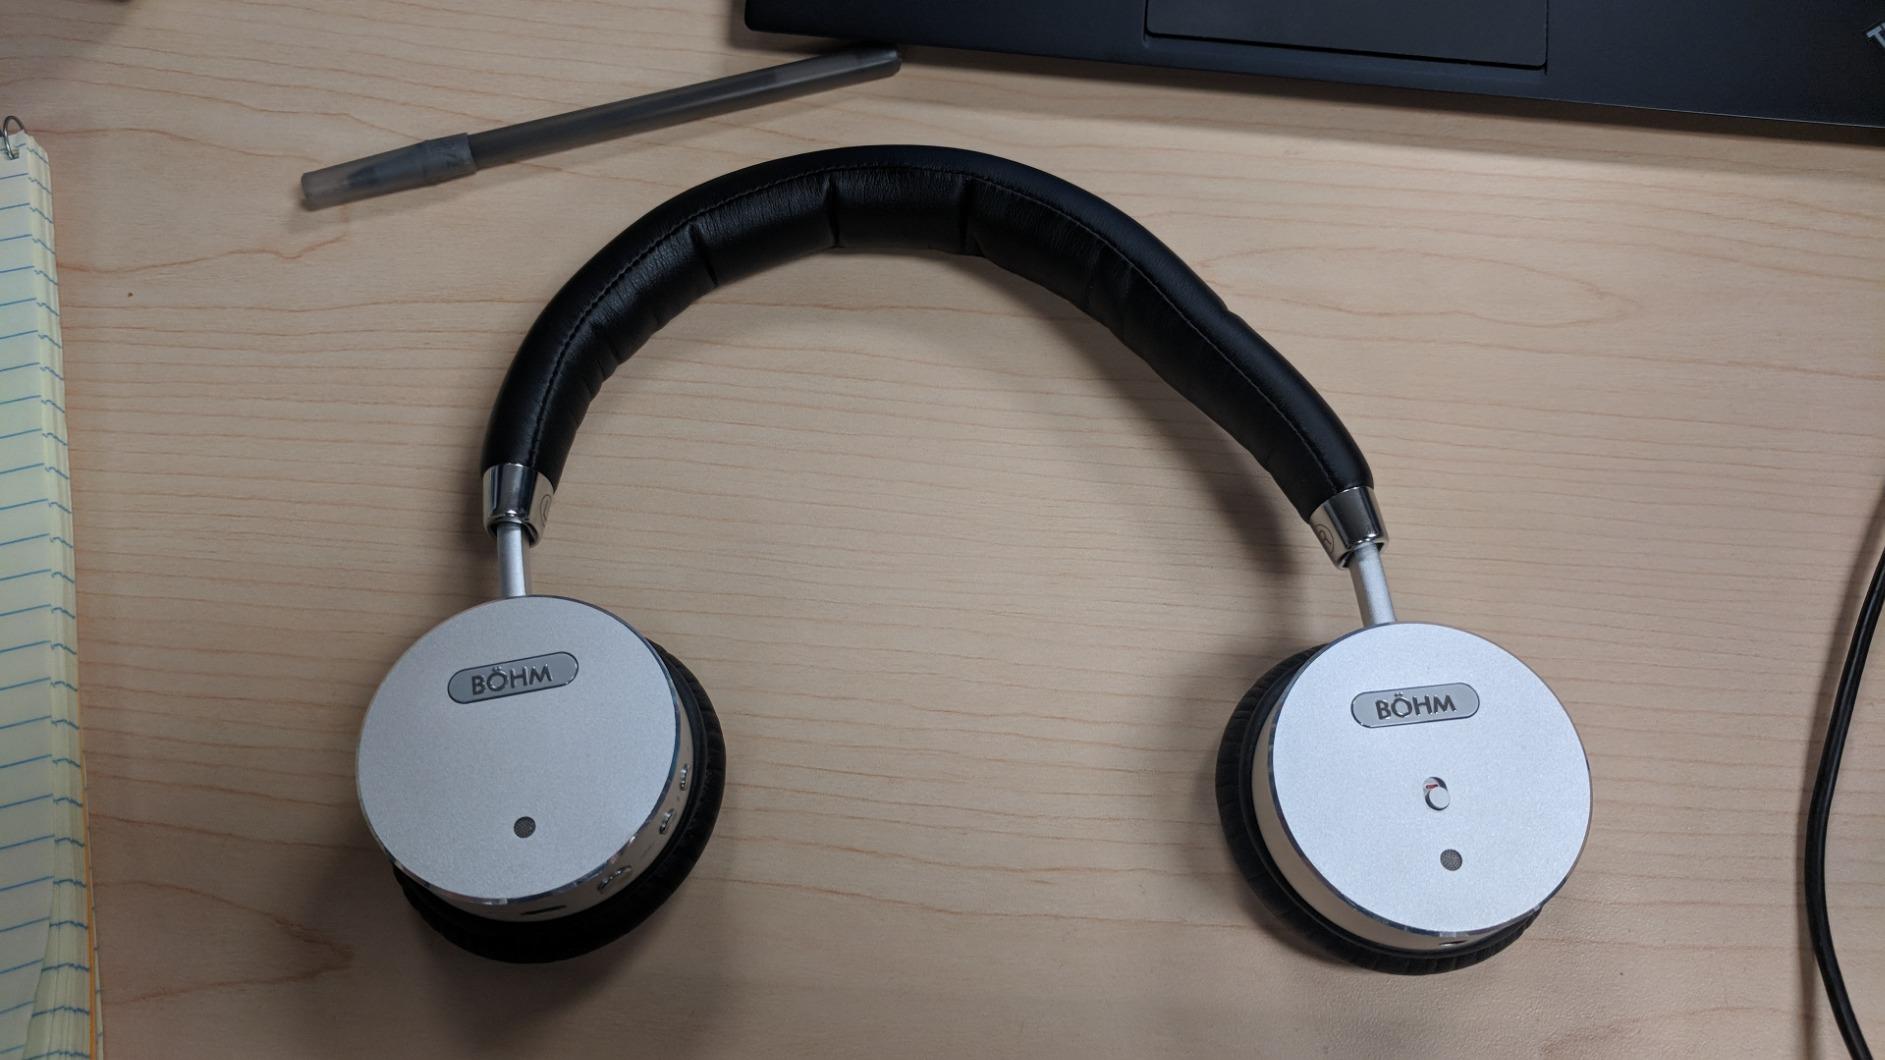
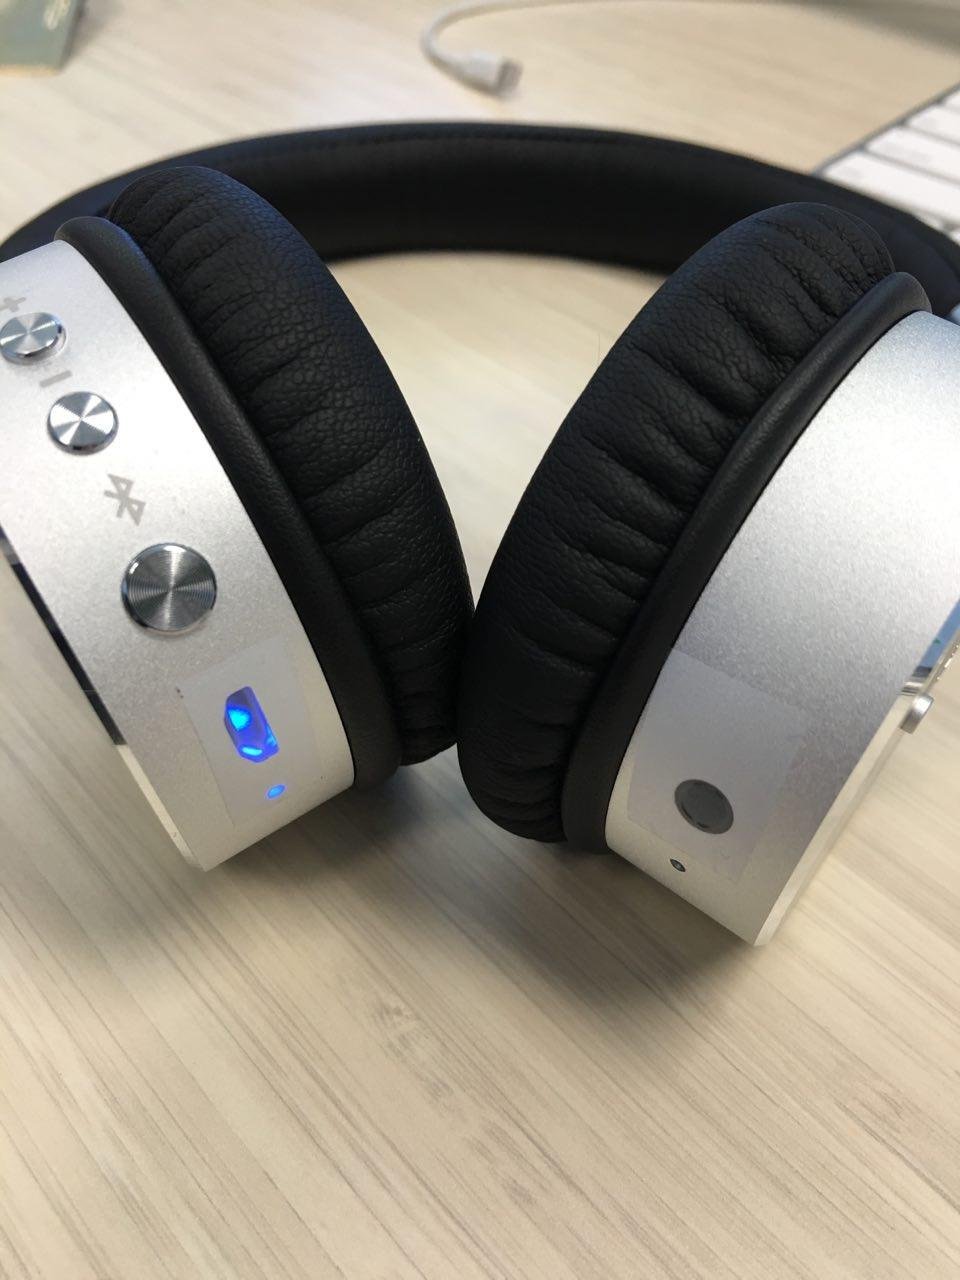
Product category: headphones
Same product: yes